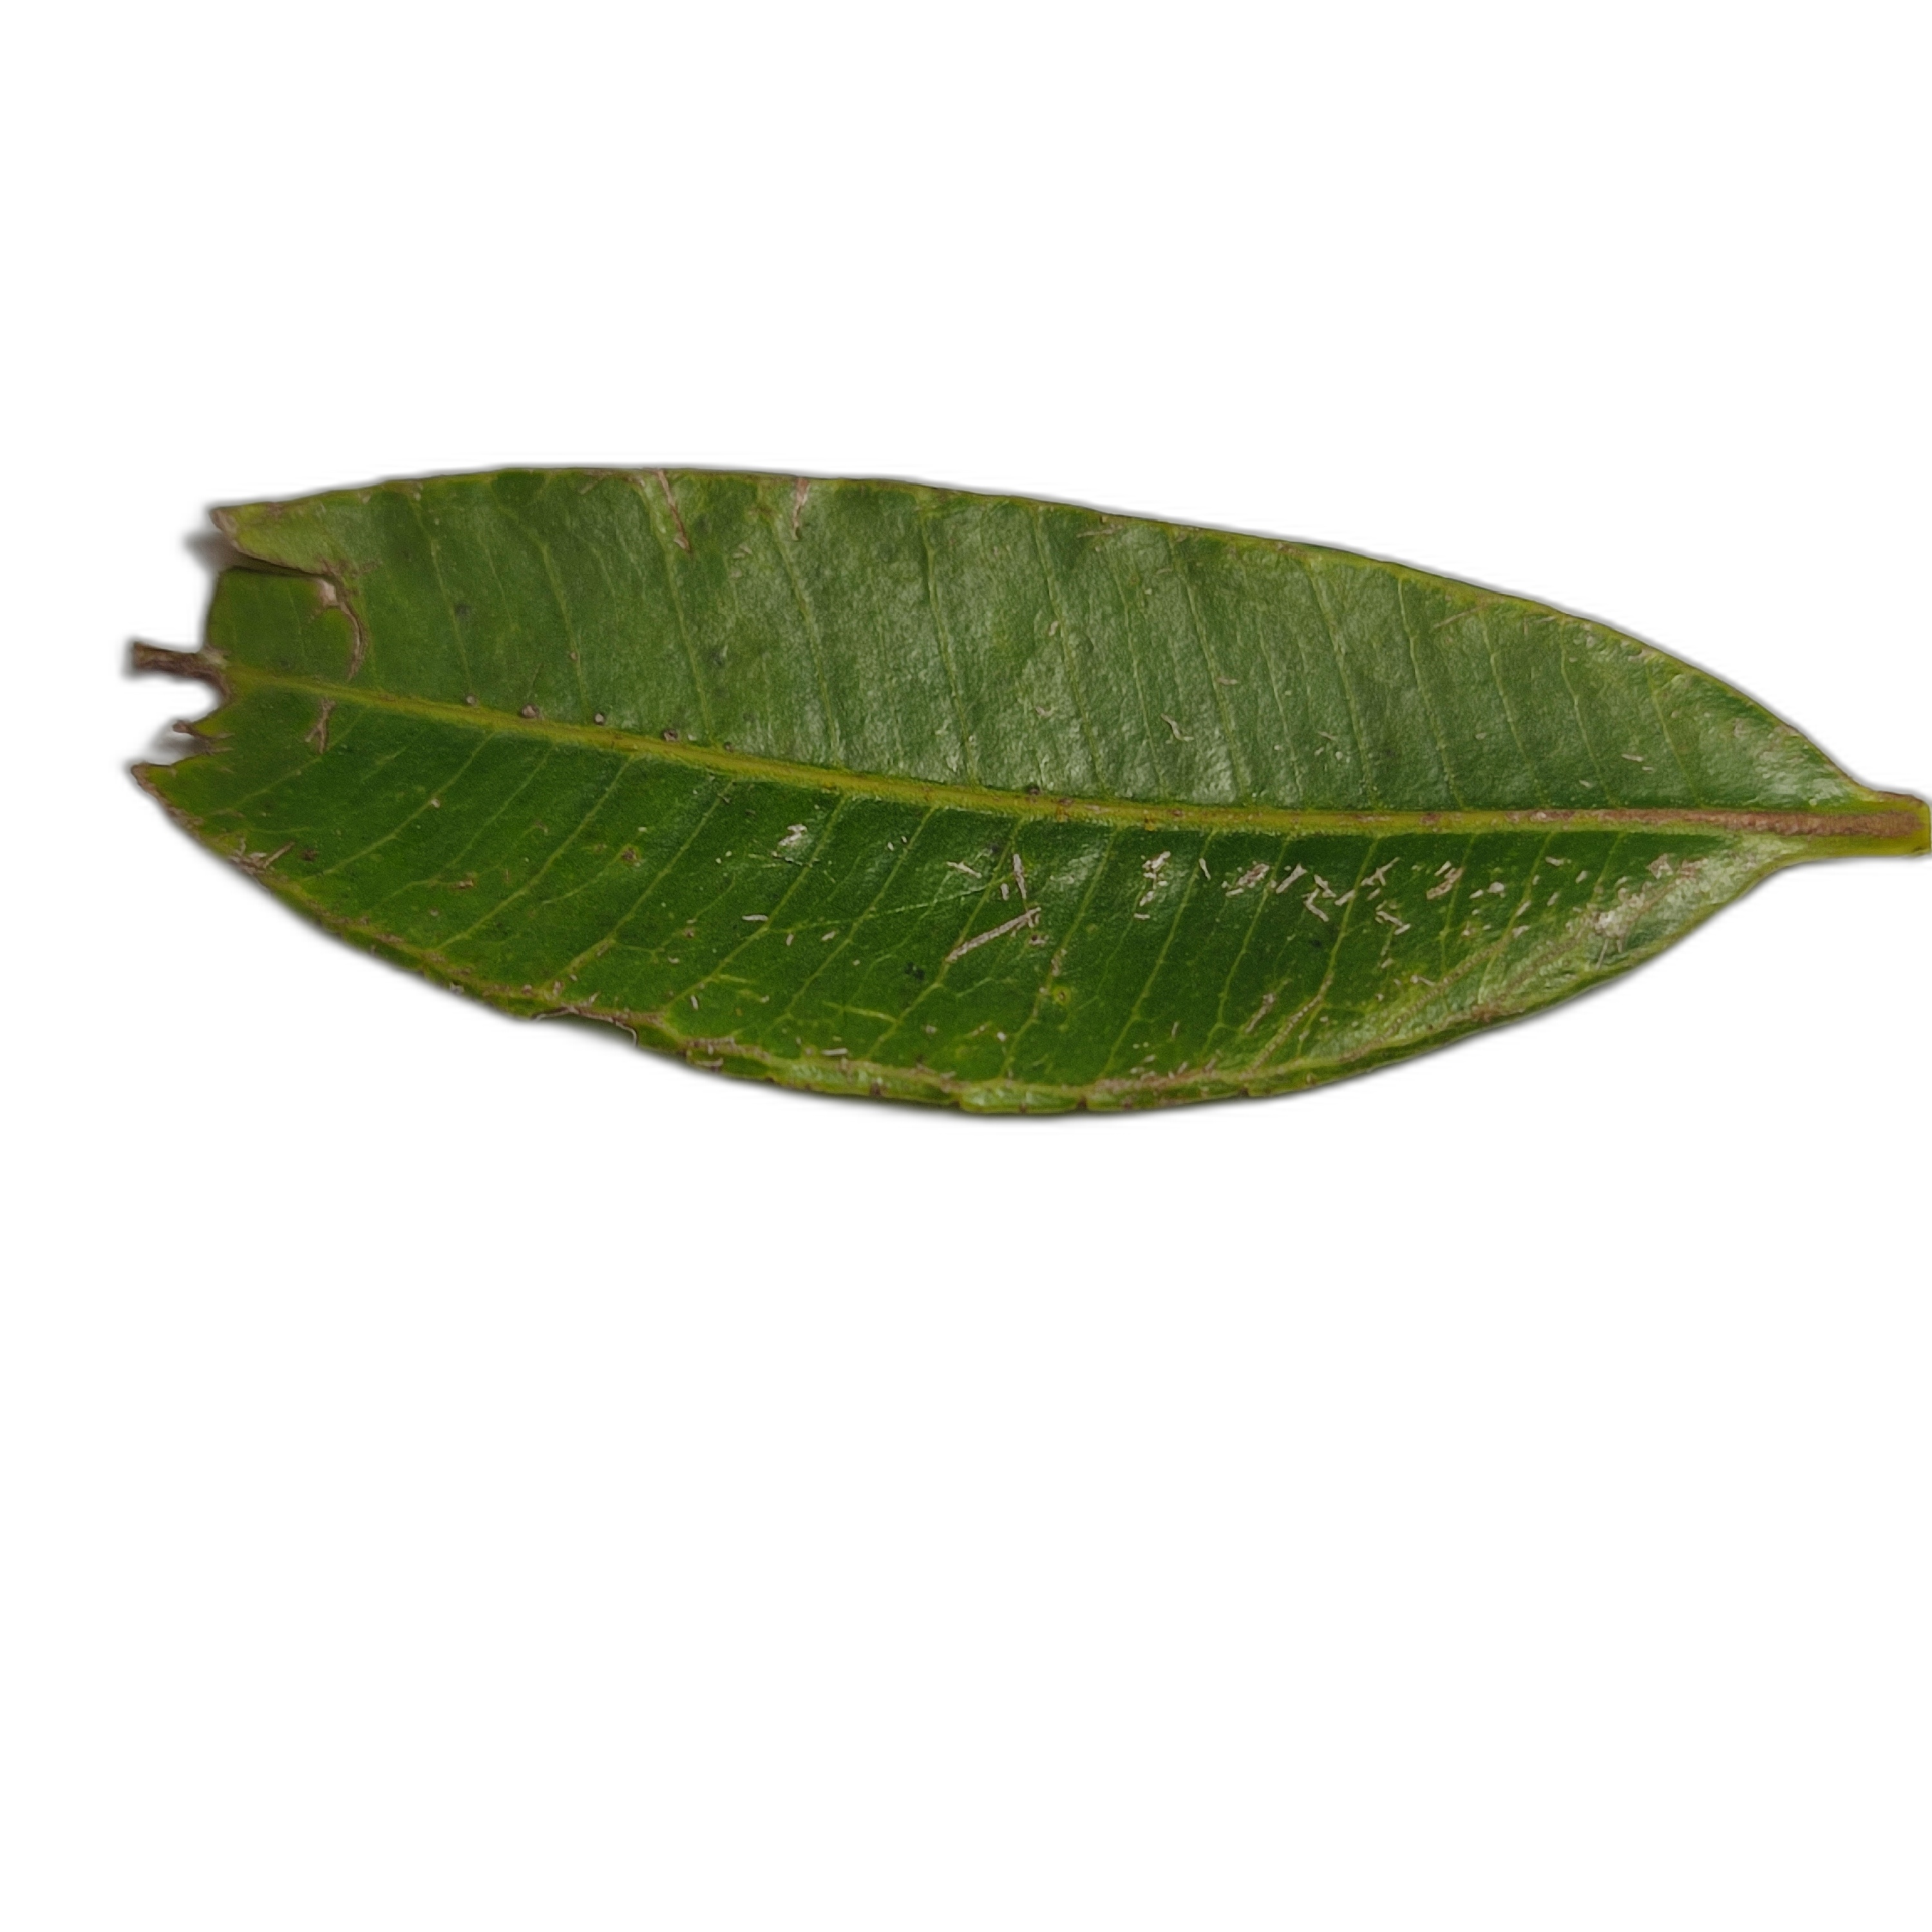
Label: healthy